Cutthroat trout

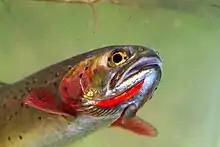
Head of Yellowstone cutthroat trout , showing the characteristic red bands under the gill covers and mandibles

Throughout their native and introduced ranges, cutthroat trout vary widely in size, coloration and habitat selection. Their coloration can range from golden to gray to green on the back. Cutthroat trout can generally be distinguished from rainbow trout by the presence of basibranchial teeth at the base of tongue and a maxillary that extends beyond the posterior edge of the eye. Depending on subspecies, strain and habitat, most have distinctive red, pink, or orange linear marks along the underside of their mandibles in the lower folds of the gill plates. These markings are responsible for the common name "cutthroat", first given to the trout by outdoor writer Charles Hallock in an 1884 article in "The American Angler". These markings are not unique to the species. Some coastal rainbow trout and Columbia River redband trout populations also display reddish or pink throat markings.